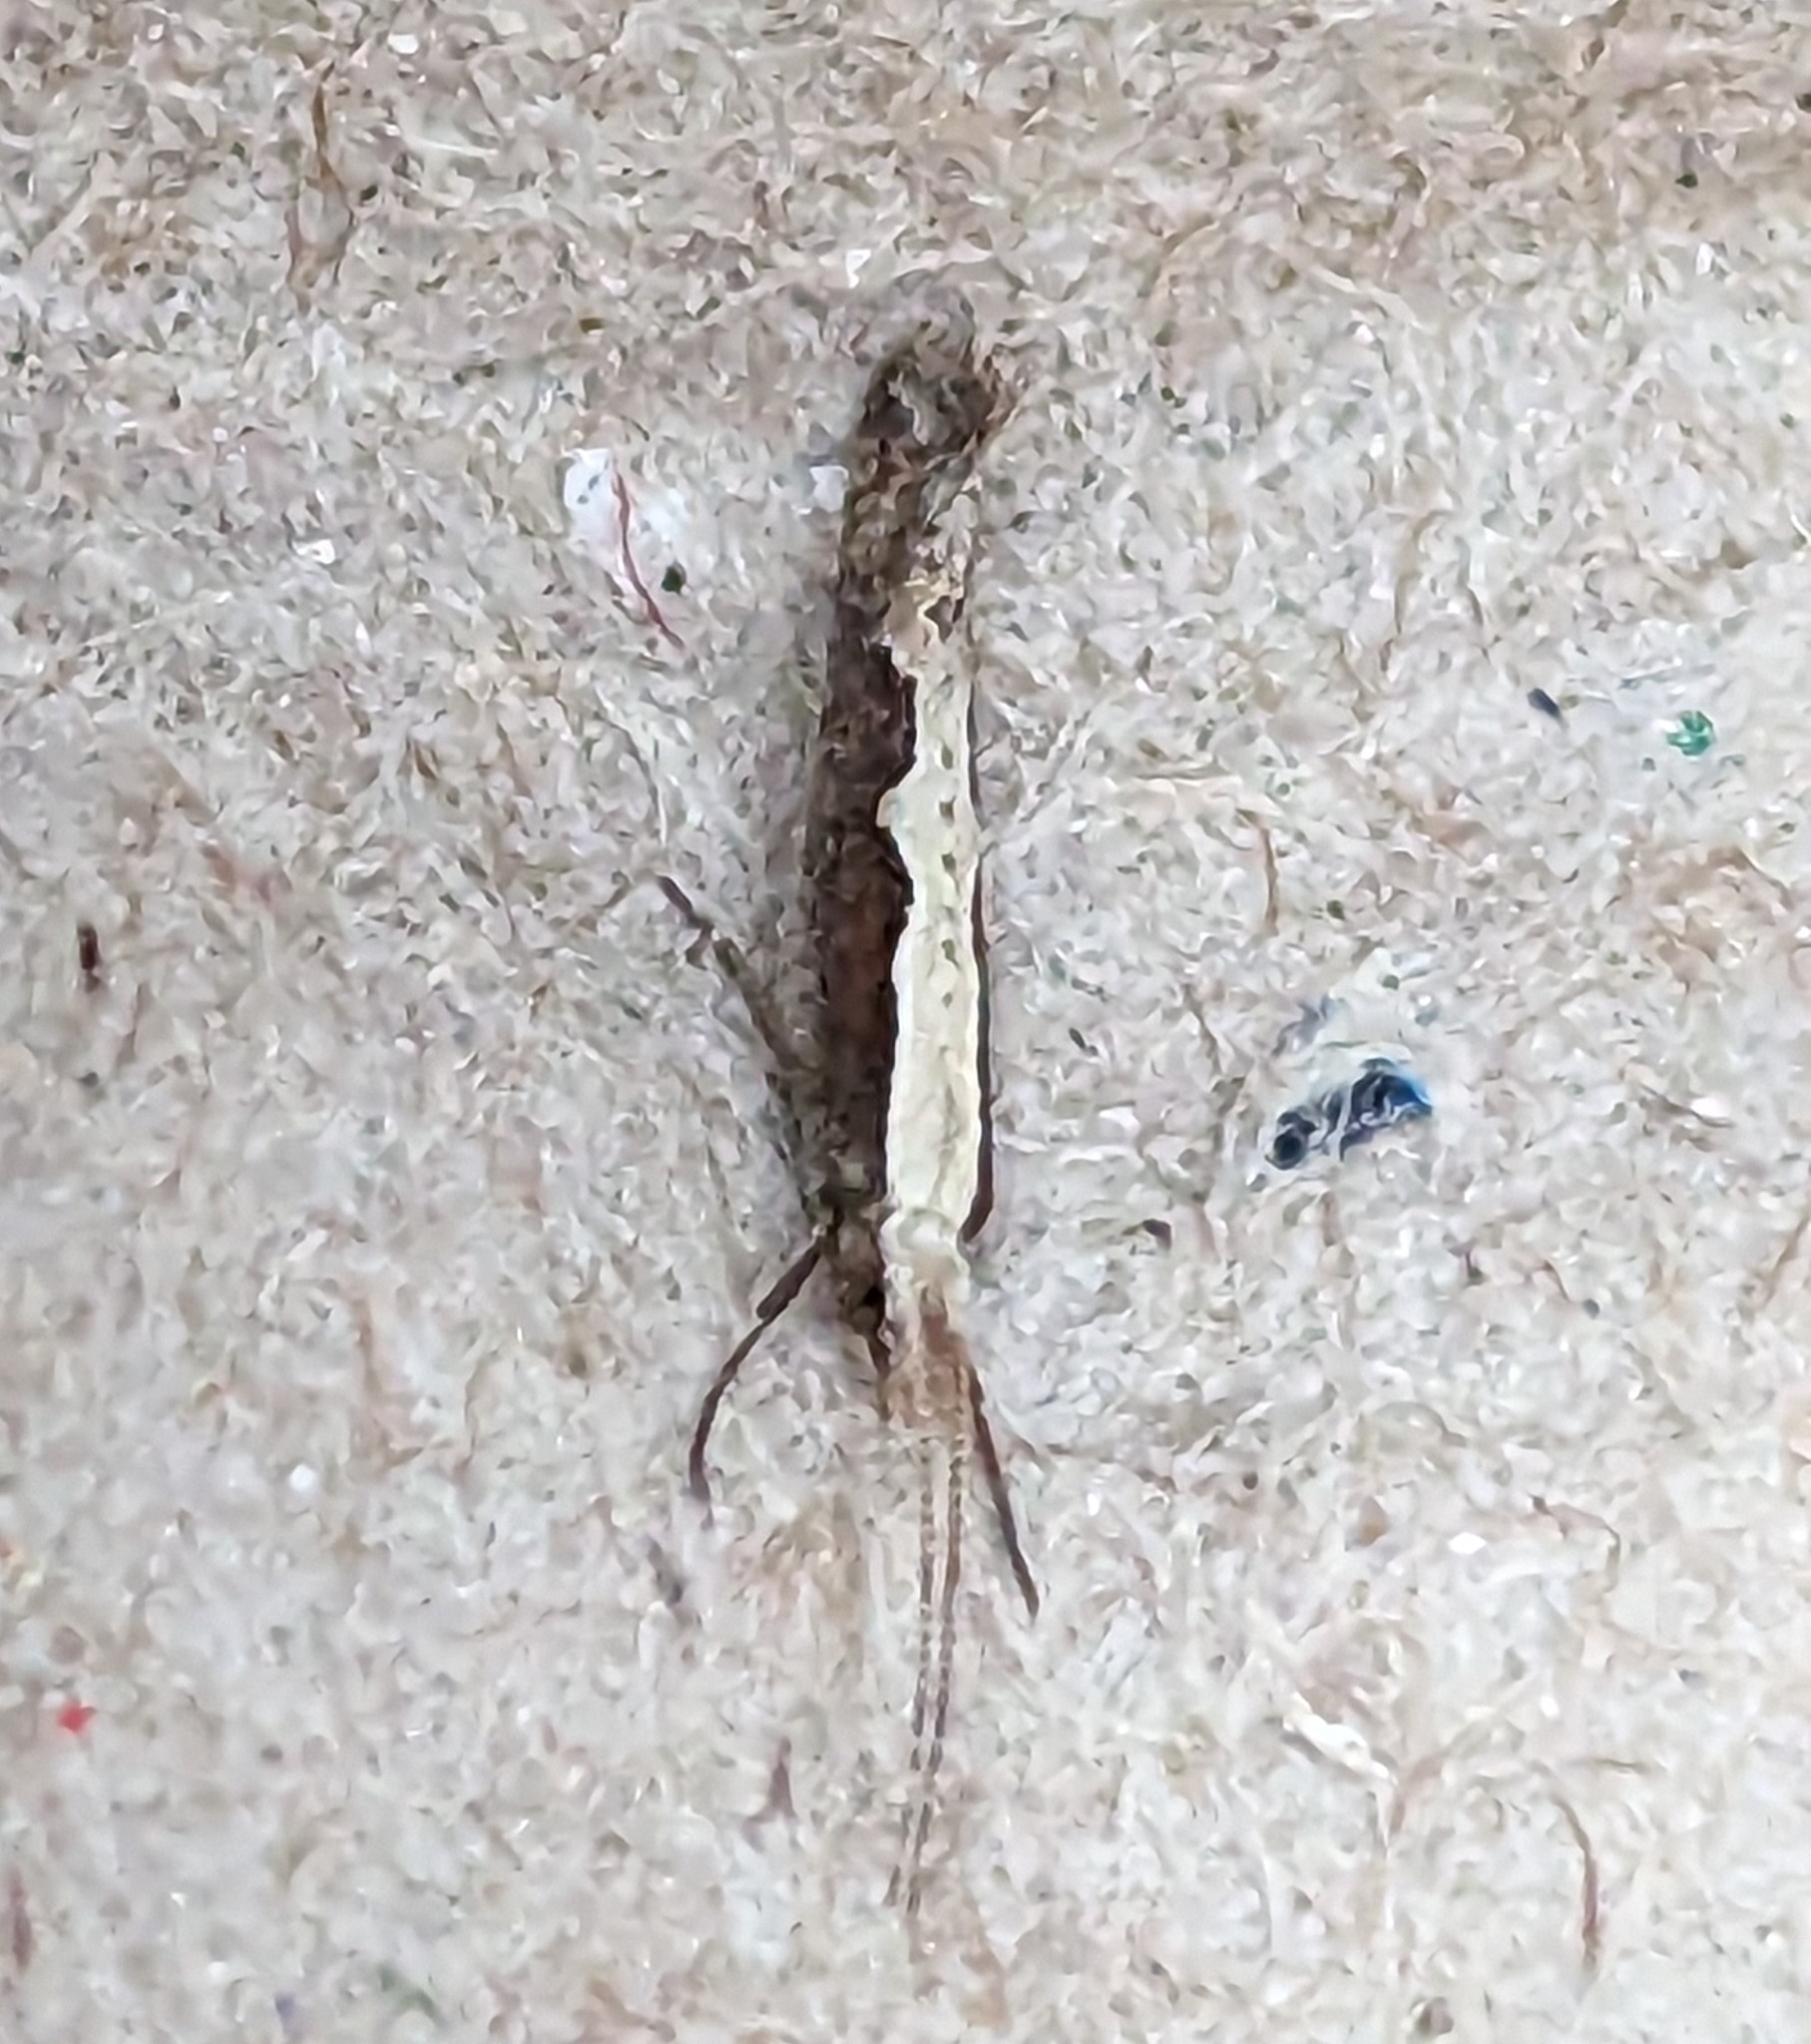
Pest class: diamondback_moth